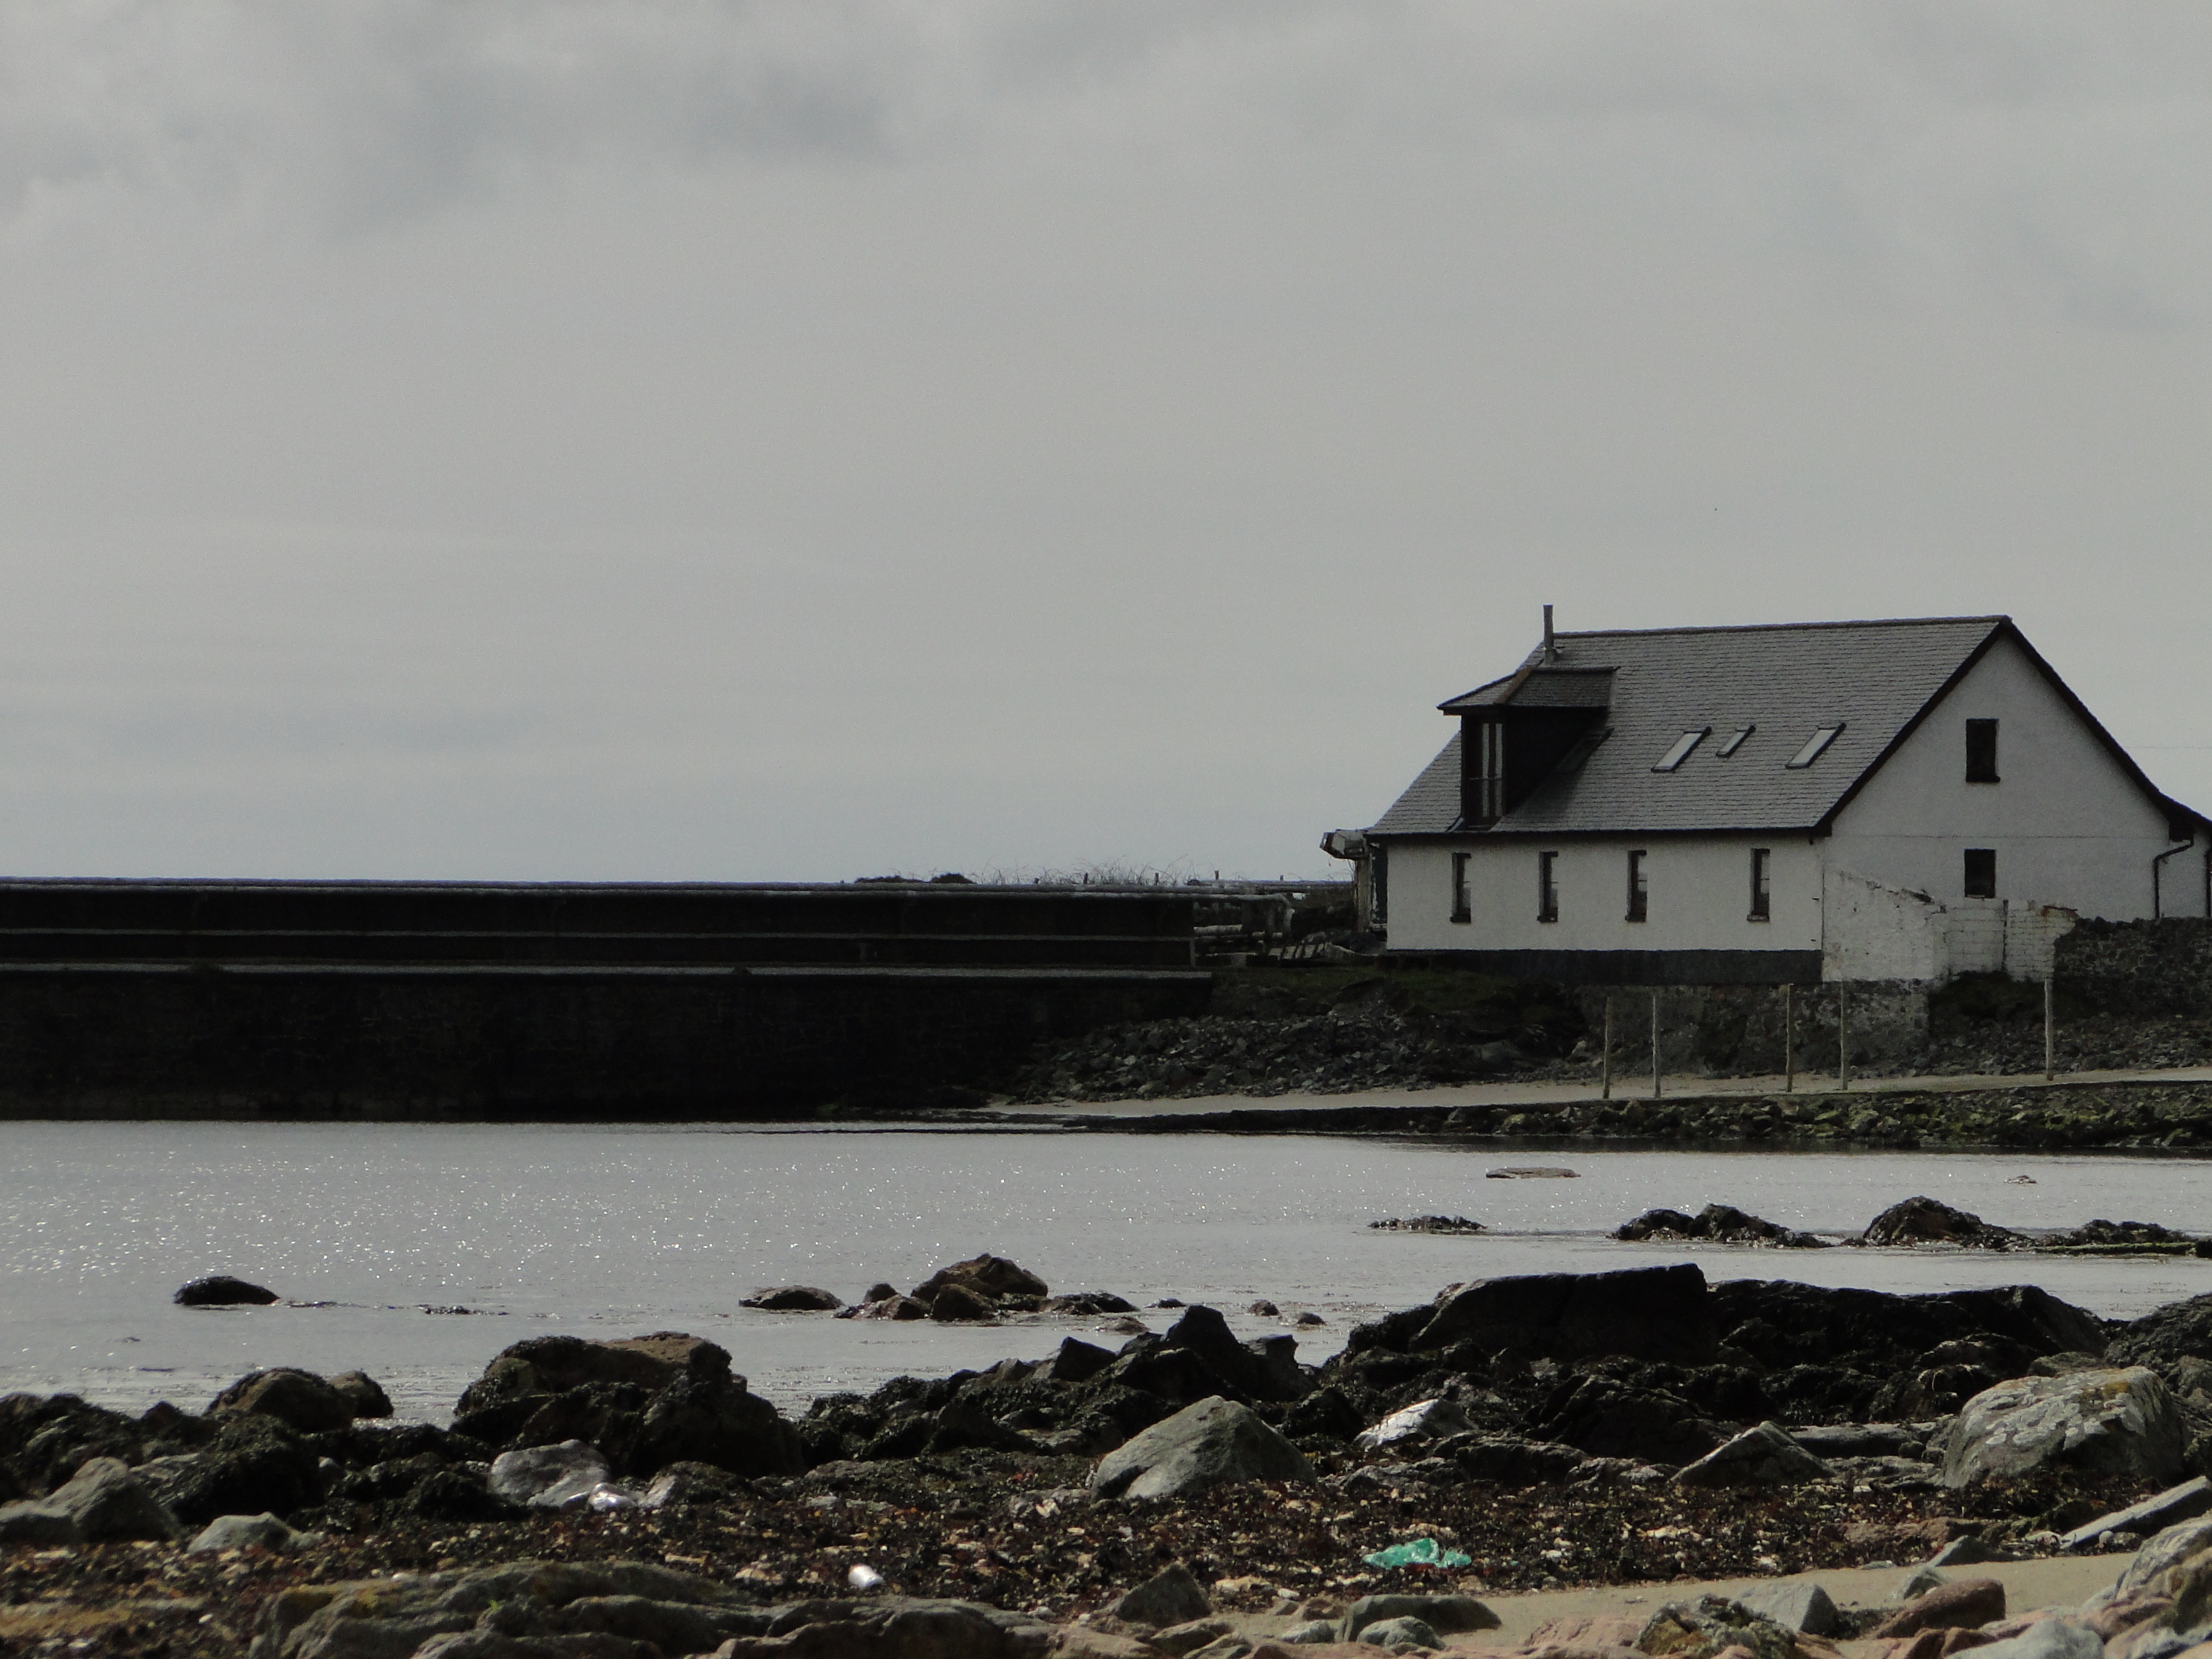
beach, sea, coast, water, ocean, snow, winter, shore, wave, home, tower, cottage, bay, romance, romantic, lonely, grey, scotland, traditionally, quay wall